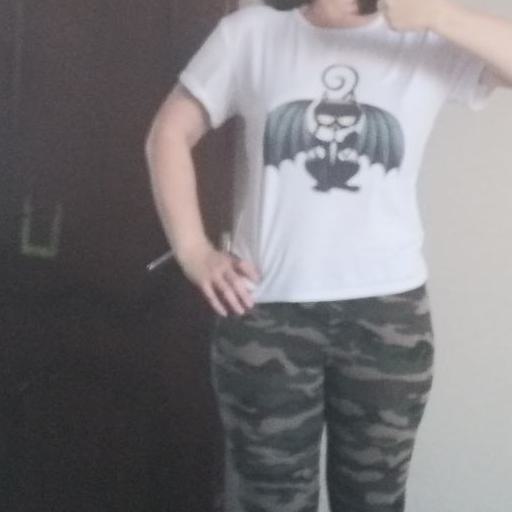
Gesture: no_gesture